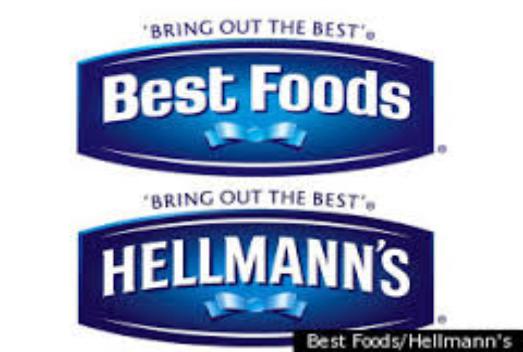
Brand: Hellmann's
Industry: Food